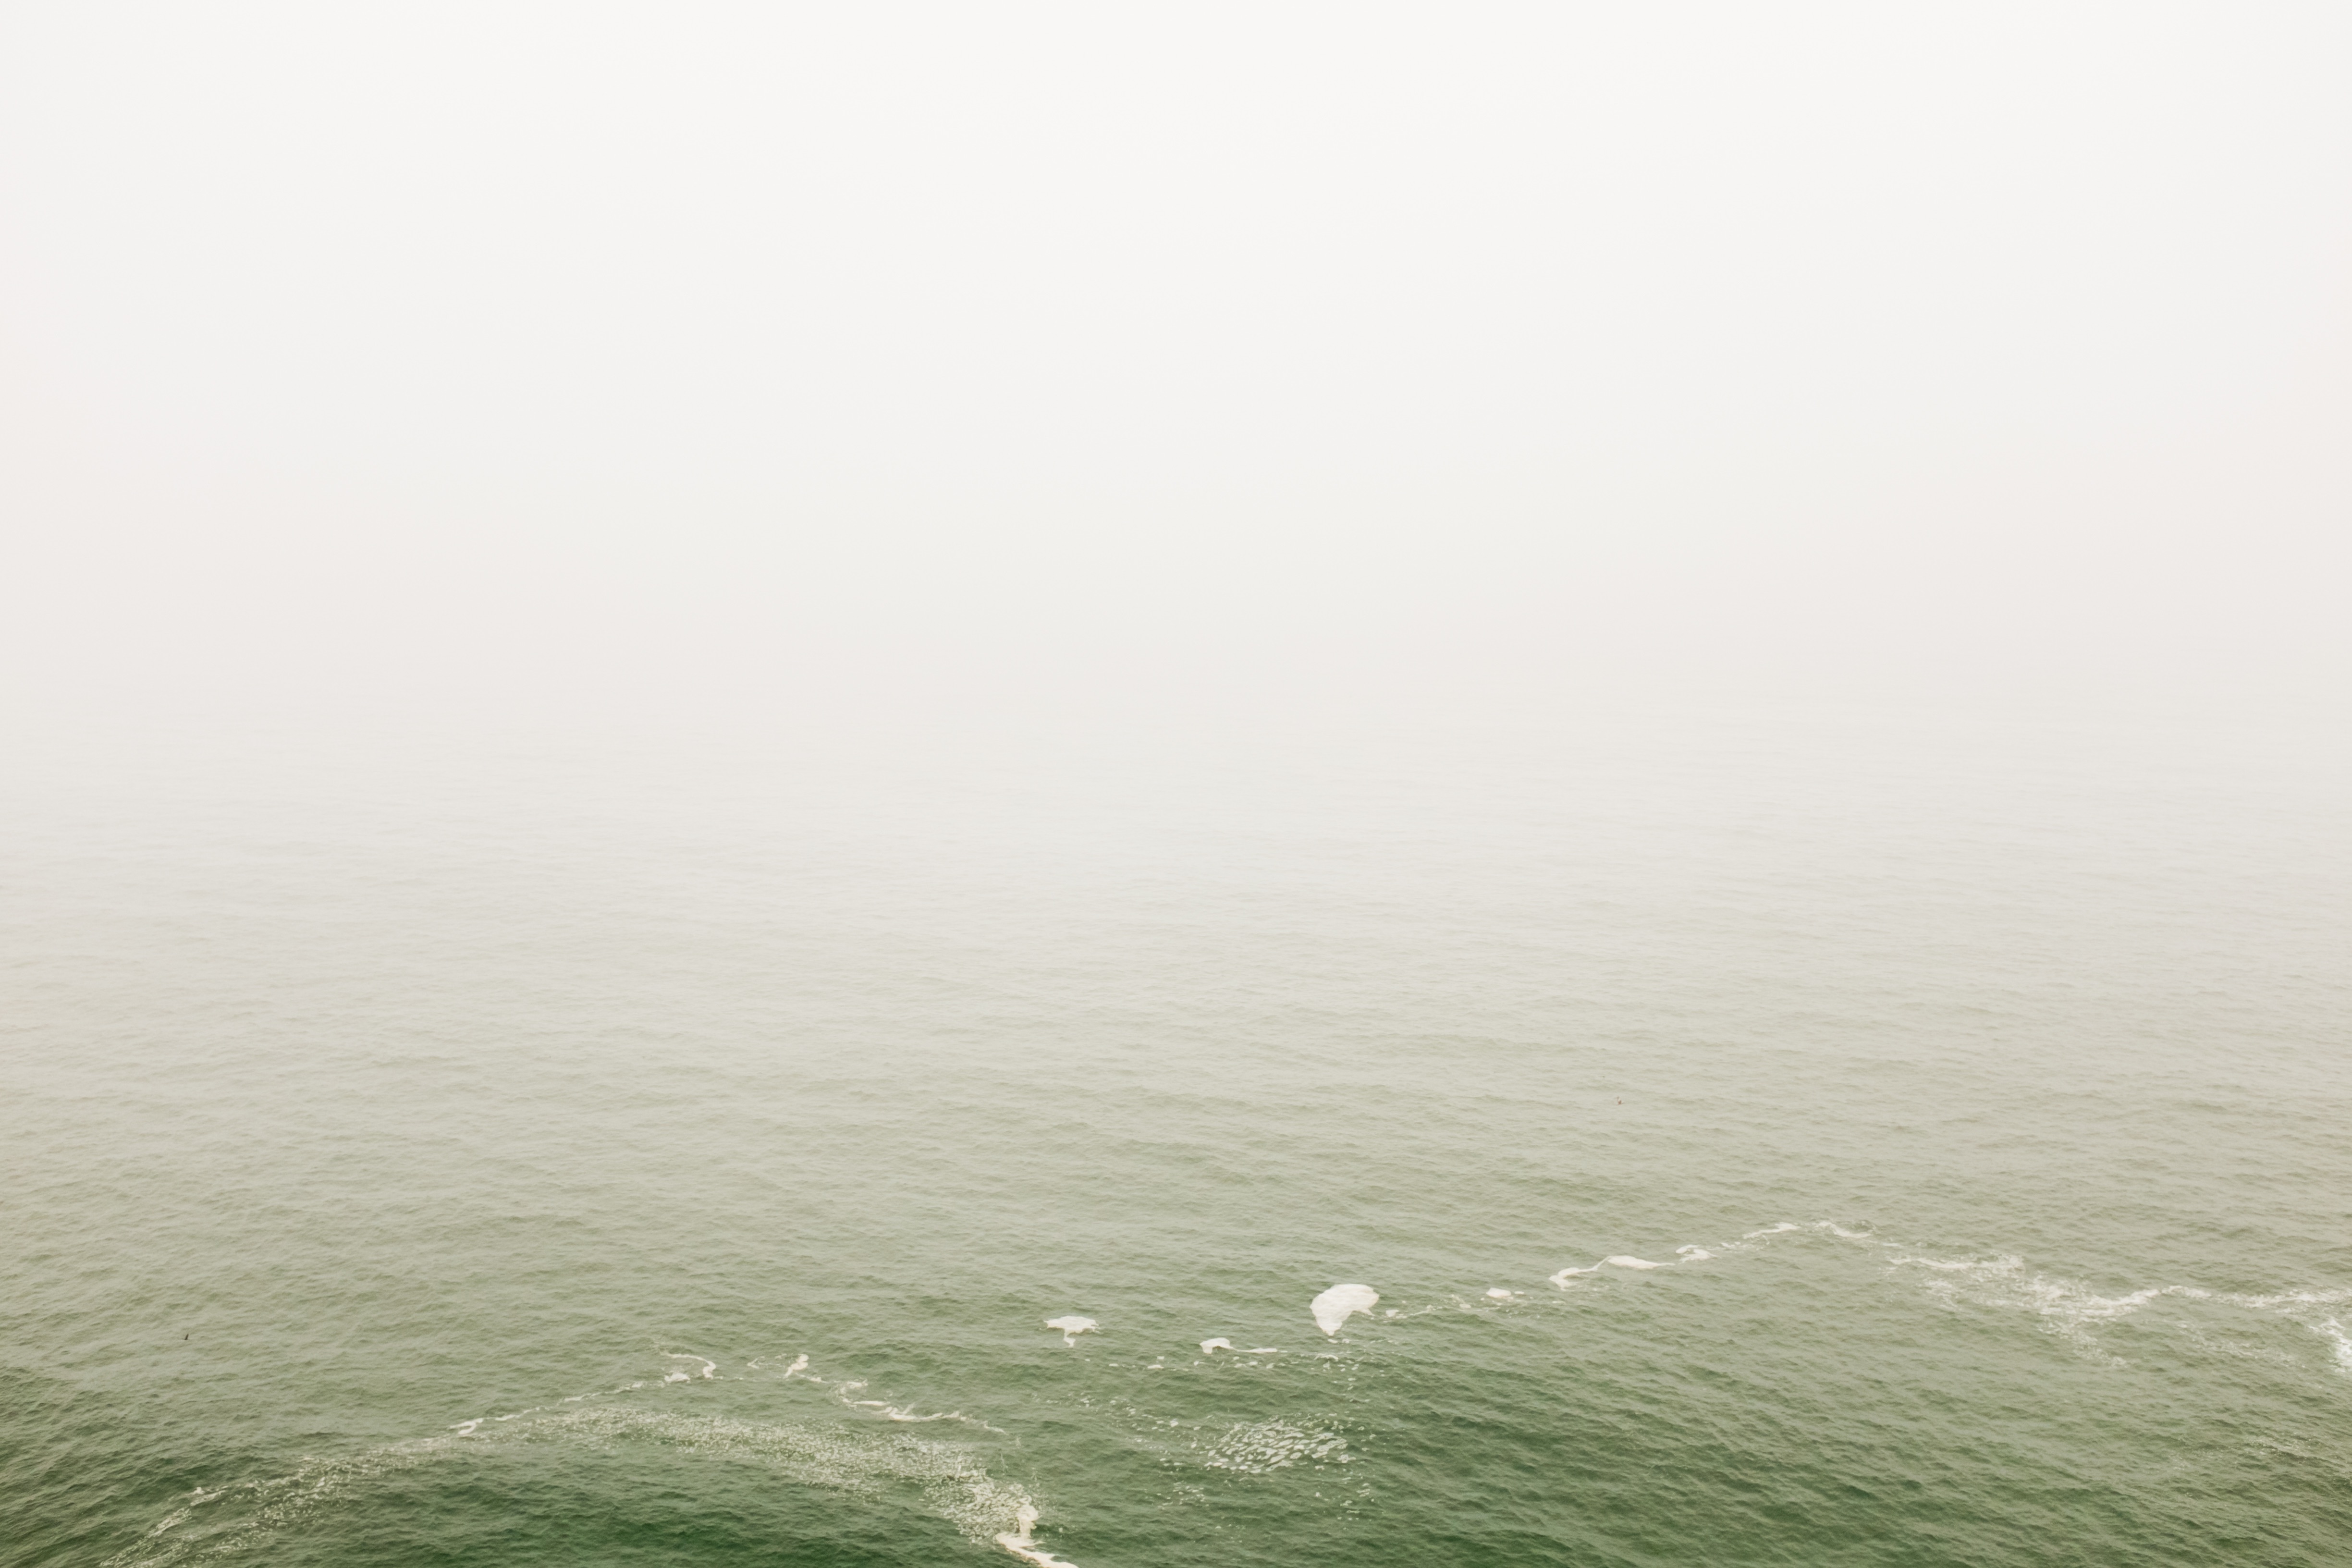
sea, coast, water, ocean, horizon, fog, mist, morning, shore, wave, wind, void, weather, haze, atmospheric phenomenon, atmosphere of earth, wind wave